Art forgery

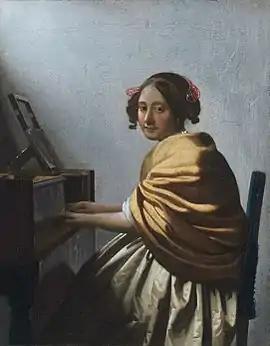
"A Young Woman Seated at the Virginals", by Johannes Vermeer, (ca. 1670-72) initially regarded as a forgery from 1947 until finally declared genuine in March 2004, with some experts still disagreeing

If examination of a piece fails to reveal whether it is authentic or forged, investigators may attempt to authenticate the object using some, or all, of the forensic methods below: